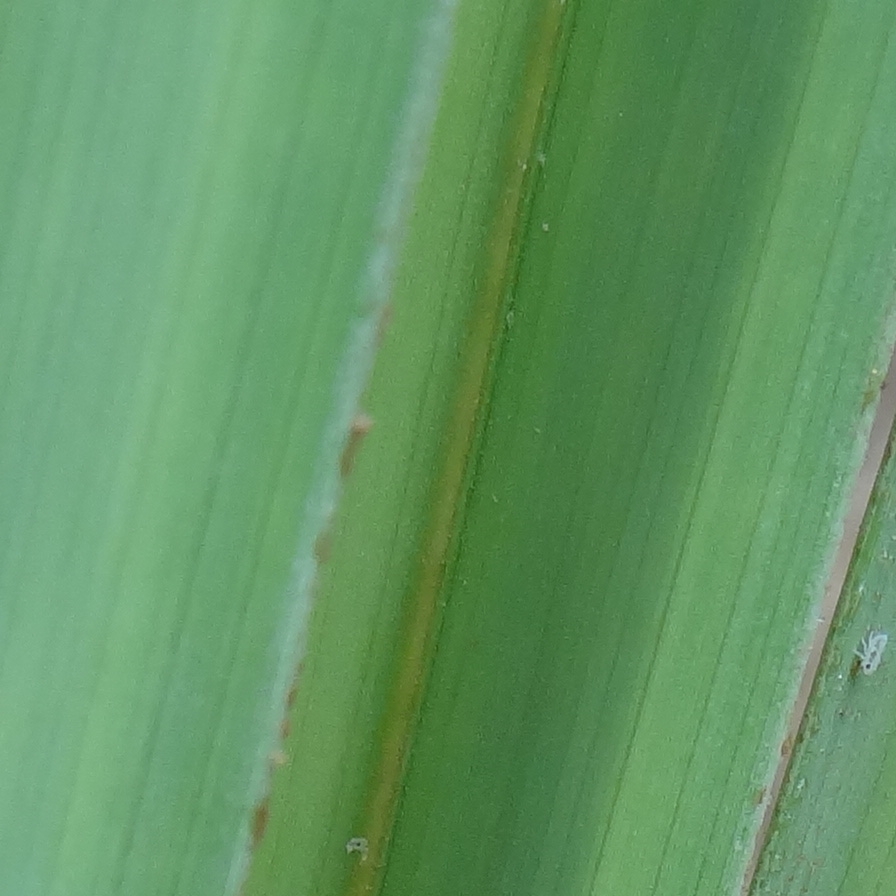
Label: Bug